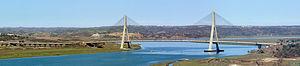
Le pont international sur le Guadiana est un pont à haubans qui relie l'Espagne et le Portugal et qui fut inauguré en 1991.